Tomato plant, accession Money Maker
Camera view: vertical (180 deg); turntable rotation: 0 degrees
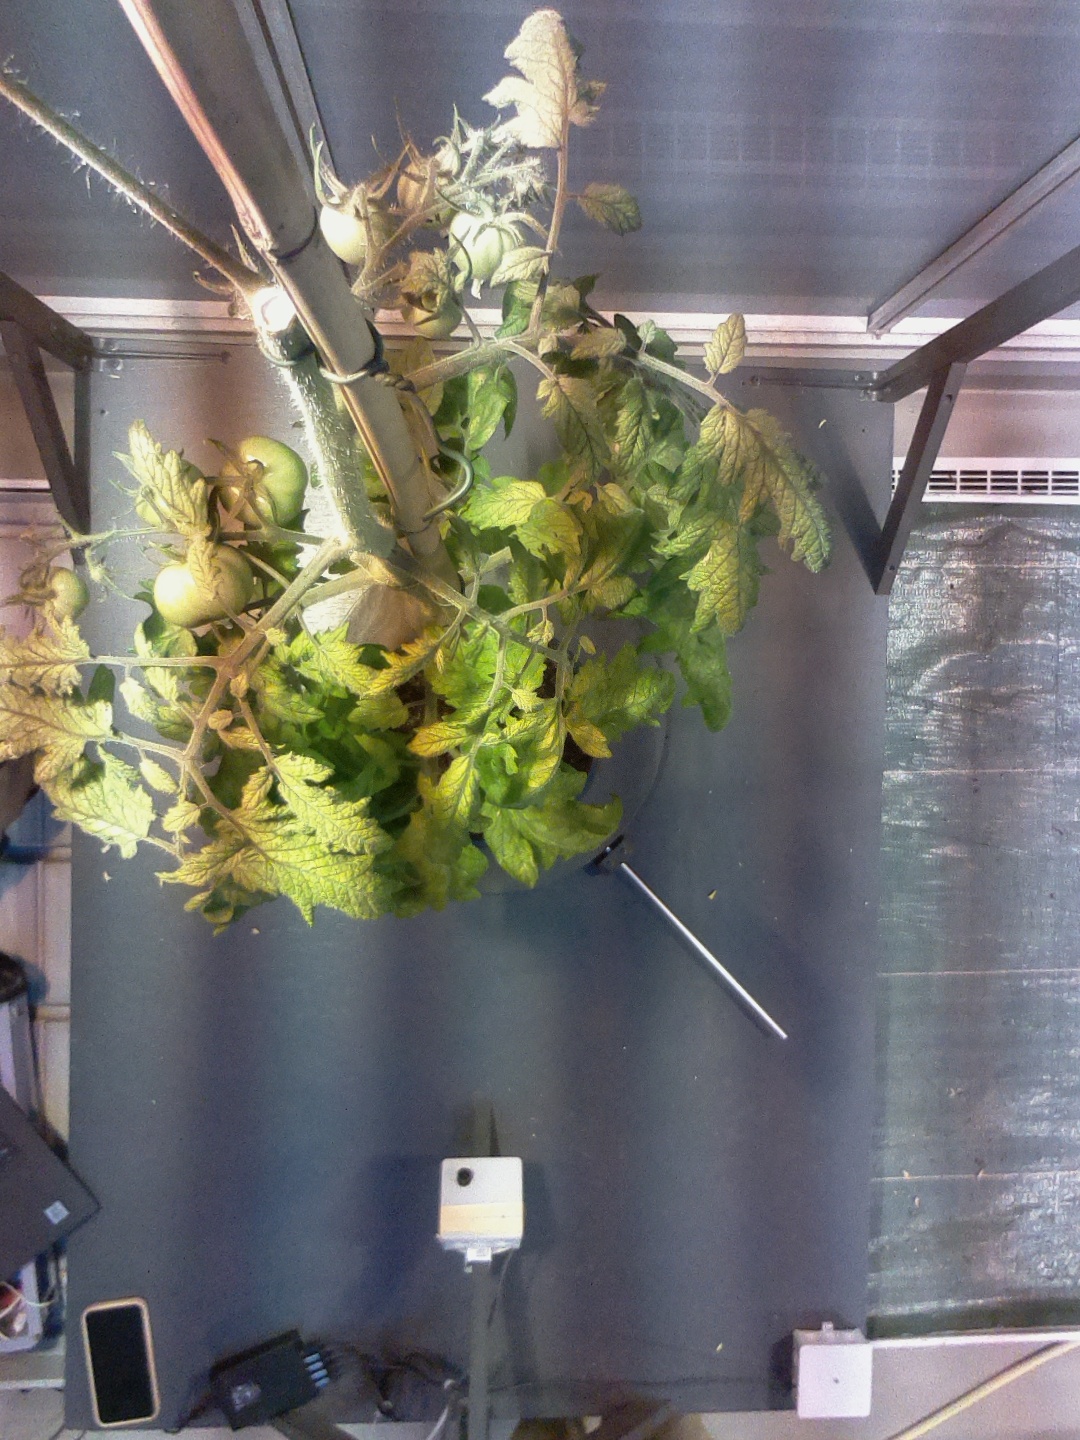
BBCH growth stage 78: 80% -90% of final fruit size